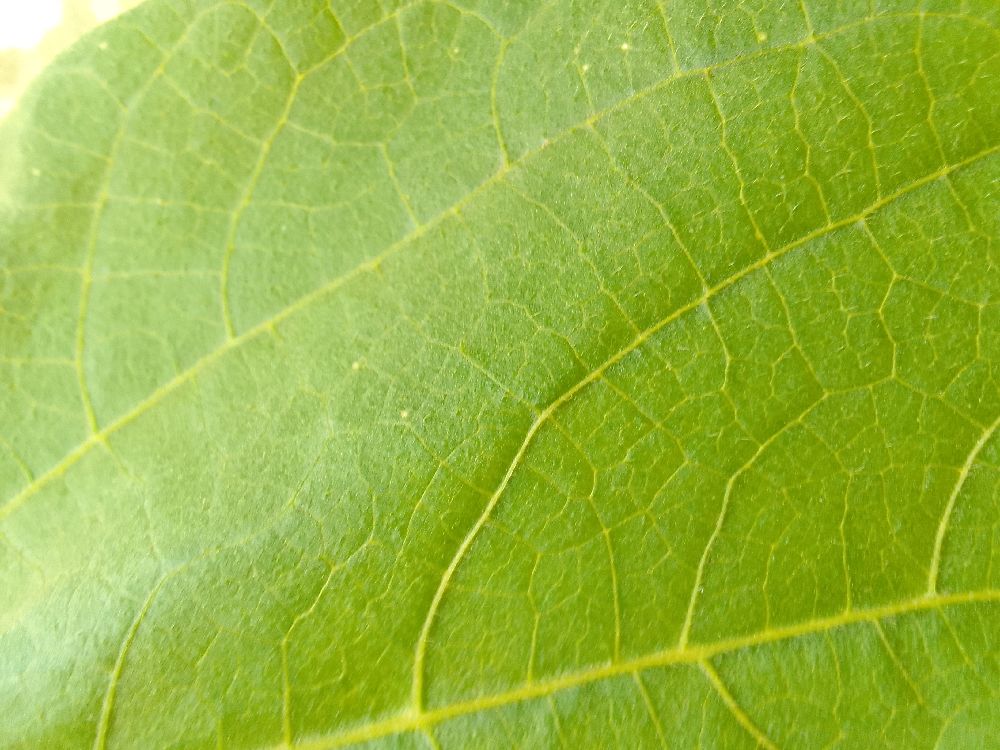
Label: healthy